Dutch–Portuguese War

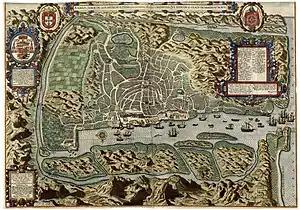
Portuguese Goa in the late 16th century.

The Portuguese State of India, headquartered in Goa, was a network of key cities which controlled the maritime trade in the Indian Ocean: Sofala was the base for Portuguese operations in East Africa and was supported by Kilwa to better control the Mozambique Channel; from here, the routes took the trade to Goa which was the hub for the rest of the operations and where the India convoy ships out of Europe arrived; from Goa, going northwards, the trade would be protected by the North and Adventurers Fleets all the way to Daman and Diu which oversaw the northern trade and the Gulf of Cambay; while the Fleet of the North escorted merchant ships the Adventurers Fleet would also seek to disrupt the Mecca trade between northern India's Muslims and the Arabian Peninsula; the Diu fleet would then connect the trade to Hormuz which controlled the Persian Gulf routes and interrupted the Basra-Suez trade; southwards from Goa, the Cape Comorin fleet would escort the Goa merchants to Calicut and Cochin on the Malabar Coast and to Ceylon and the connection to the Bay of Bengal; in the Bay of Bengal, the most lucrative trade was on the Coromandel Coast where such settlements as São Tomé of Mylapore and Pulicat served as hubs; it was in the Coromandel and Ceylon settlements where the ships out of the Malacca route often laid anchor because they connected the Indian Ocean to the South China Sea; the Malacca fleet patrolled the Singapore Strait and the routes diverted to Celebes and what is now Indonesia at large in the south, and northwards to China and Japan; China provided silk and china to Macau from where the "Silver Carrack" connected to Japan where several products were exchanged for Japanese silver.